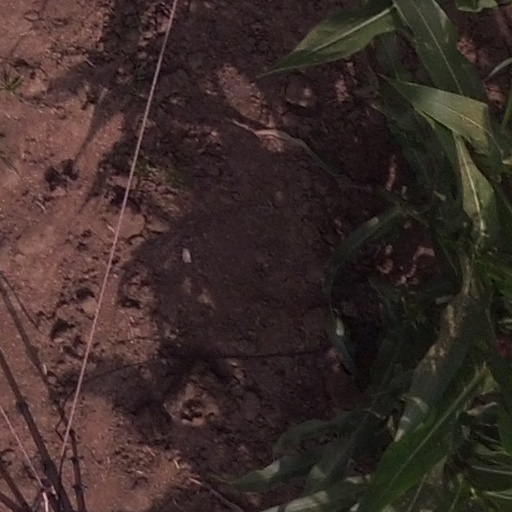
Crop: maize; corn